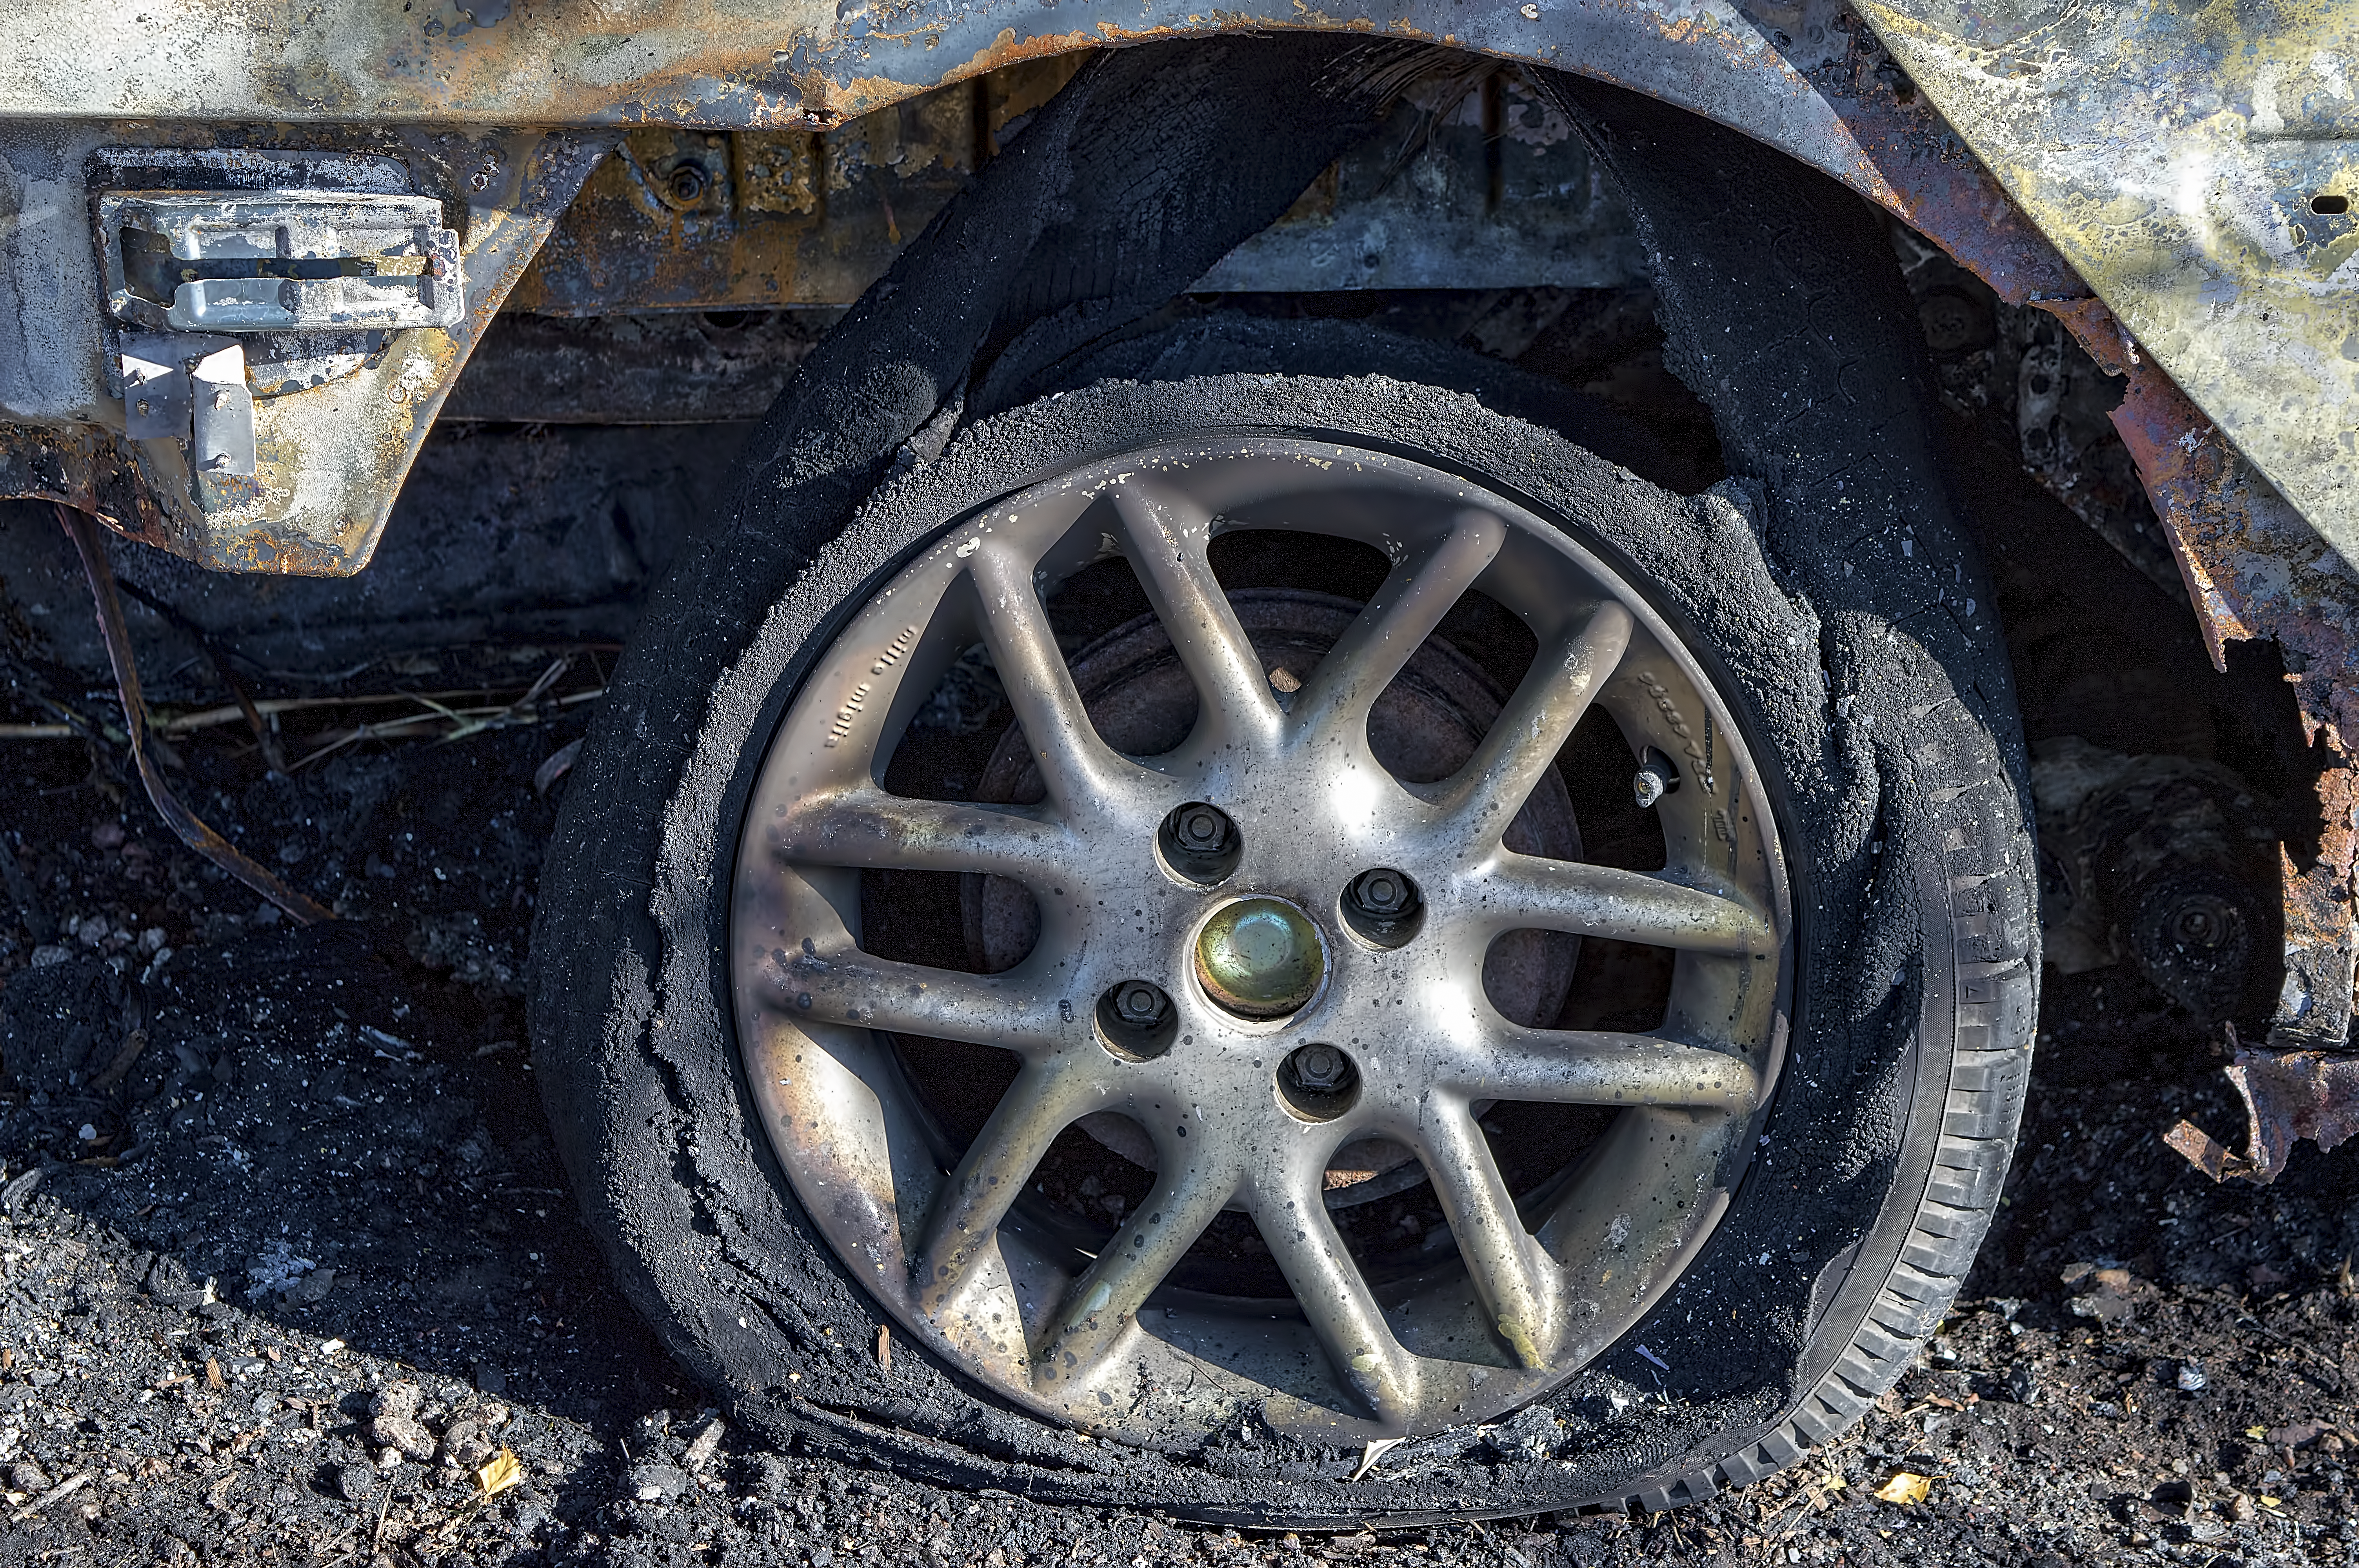
car, burnt, tyre, cool image, finland, helsinki, cool photo, i, rubber, pihlajam ki